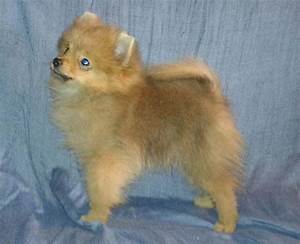
Label: dog